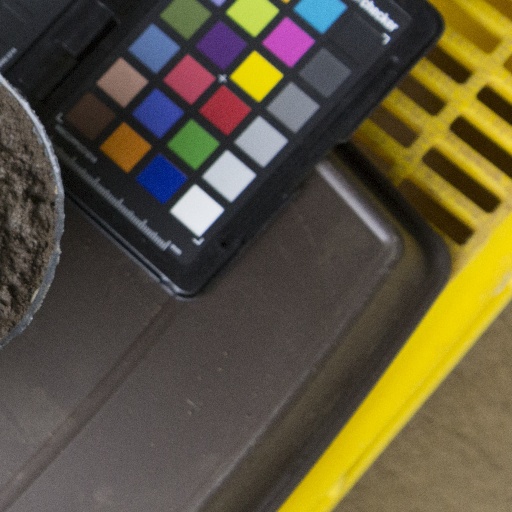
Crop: soybean